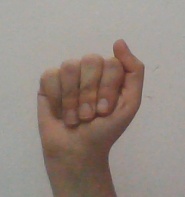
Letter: saad